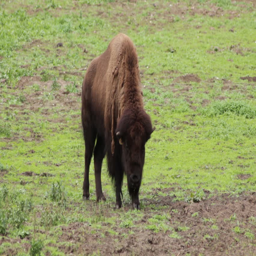
bison eating in a green field